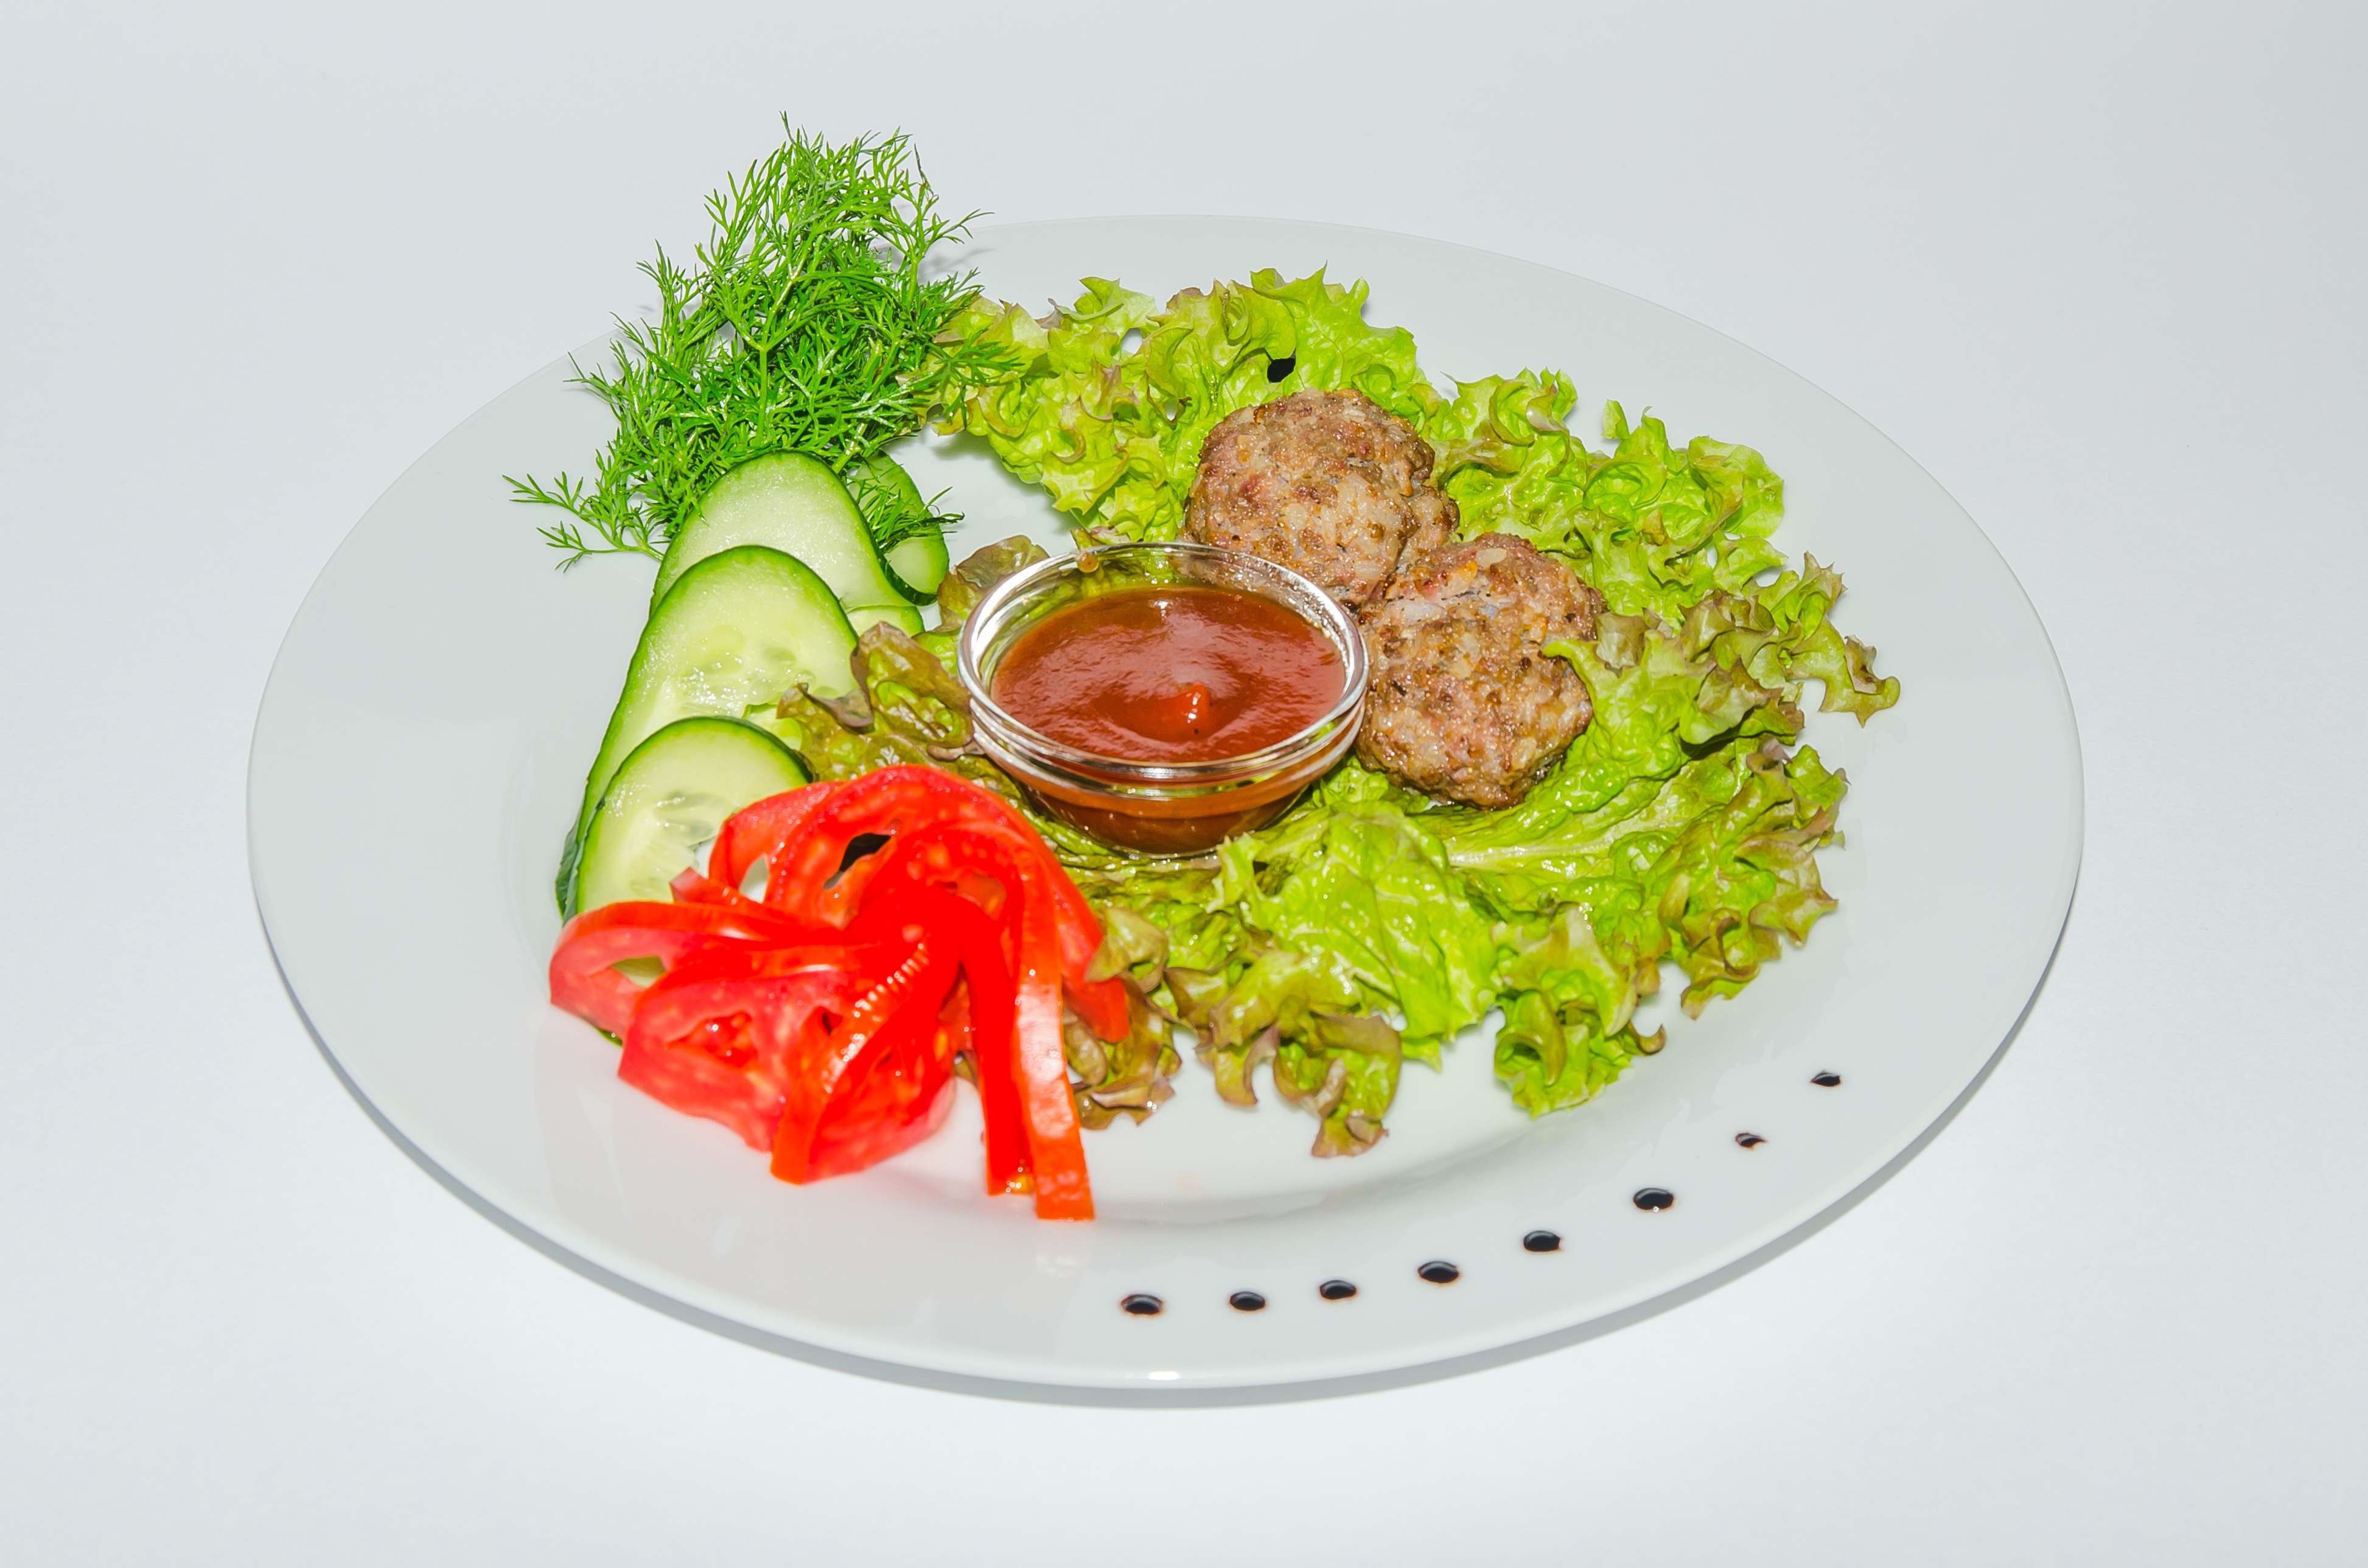
summer, vacation, dish, meal, food, salad, reflection, produce, fish, meat, cuisine, sauce, chicken, asian food, fried, picnic, garnish, skewers, frying, coals, hors d oeuvre, shish kebab, on the nature, mangal, fried meat